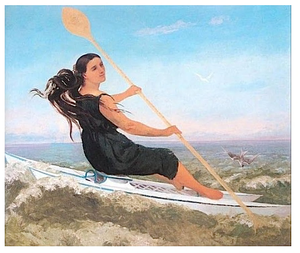
Værker af Gustave Courbet
Liste over værker af Gustave Courbet.